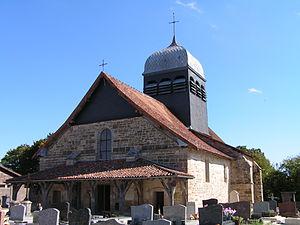
L'église Saint-Pierre-ès-Liens est une église catholique située à Joncreuil, en France.
Joncreuil est une commune française, située dans le département de l'Aube en région Grand Est.
Cet article recense les monuments historiques de l'Aube, en France.